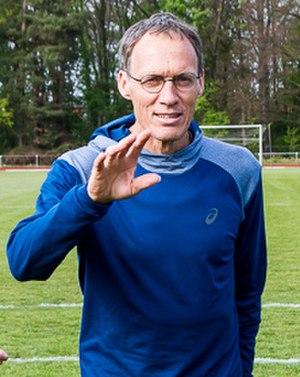
Dieter Baumann, né le 9 février 1965 à Blaubeuren, est un athlète allemand, évoluant sur demi-fond et fond.